Armistead C. Gordon

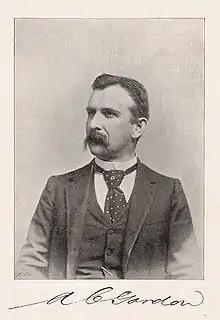
Portrait and signature from an 1892 periodical

Gordon was born on December 20, 1855, at his grandfather's "Edgeworth plantation" in Albemarle County, Virginia to George Loyall and Mary Long (Daniel) Gordon. His father had graduated from the University of Virginia and practiced law as well as edited the "Alexandria Sentinel" before his marriage, and would die fighting for the Confederacy with the 15th North Carolina (Edgecompe Guards) at the Battle of Malvern Hill in 1862. His grandfather, Congressman William F. Gordon, operated several plantations using enslaved labor and also served in both houses of the Virginia General Assembly and U.S. Congress. His maternal ancestors included William Randolph and John Stith, of the First Families of Virginia.